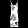
Label: Dress